Niederaußem

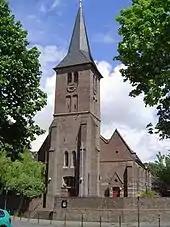
Church of St. John the Baptist in Niederaußem

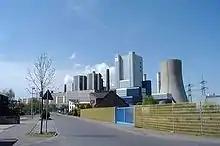
Power station

Various archaeological finds attest to the presence of humans in Niederaußem during the Neolithic (around 4000 BC). A group of tumuli were visible until the 1950s. The area was conquered by the Romans around 50 BC during Caesar's Gallic Wars. The name "Niederaußem" is thought to date to the subsequent establishment of farming hamlets by the Franks. In the Middle Ages the village was governed by the Archbishops of Cologne. Niederaußem later became part of Jülich. Burg Holtrop, the local castle, was rebuilt in the 18th century as a Baroque palace (now demolished).